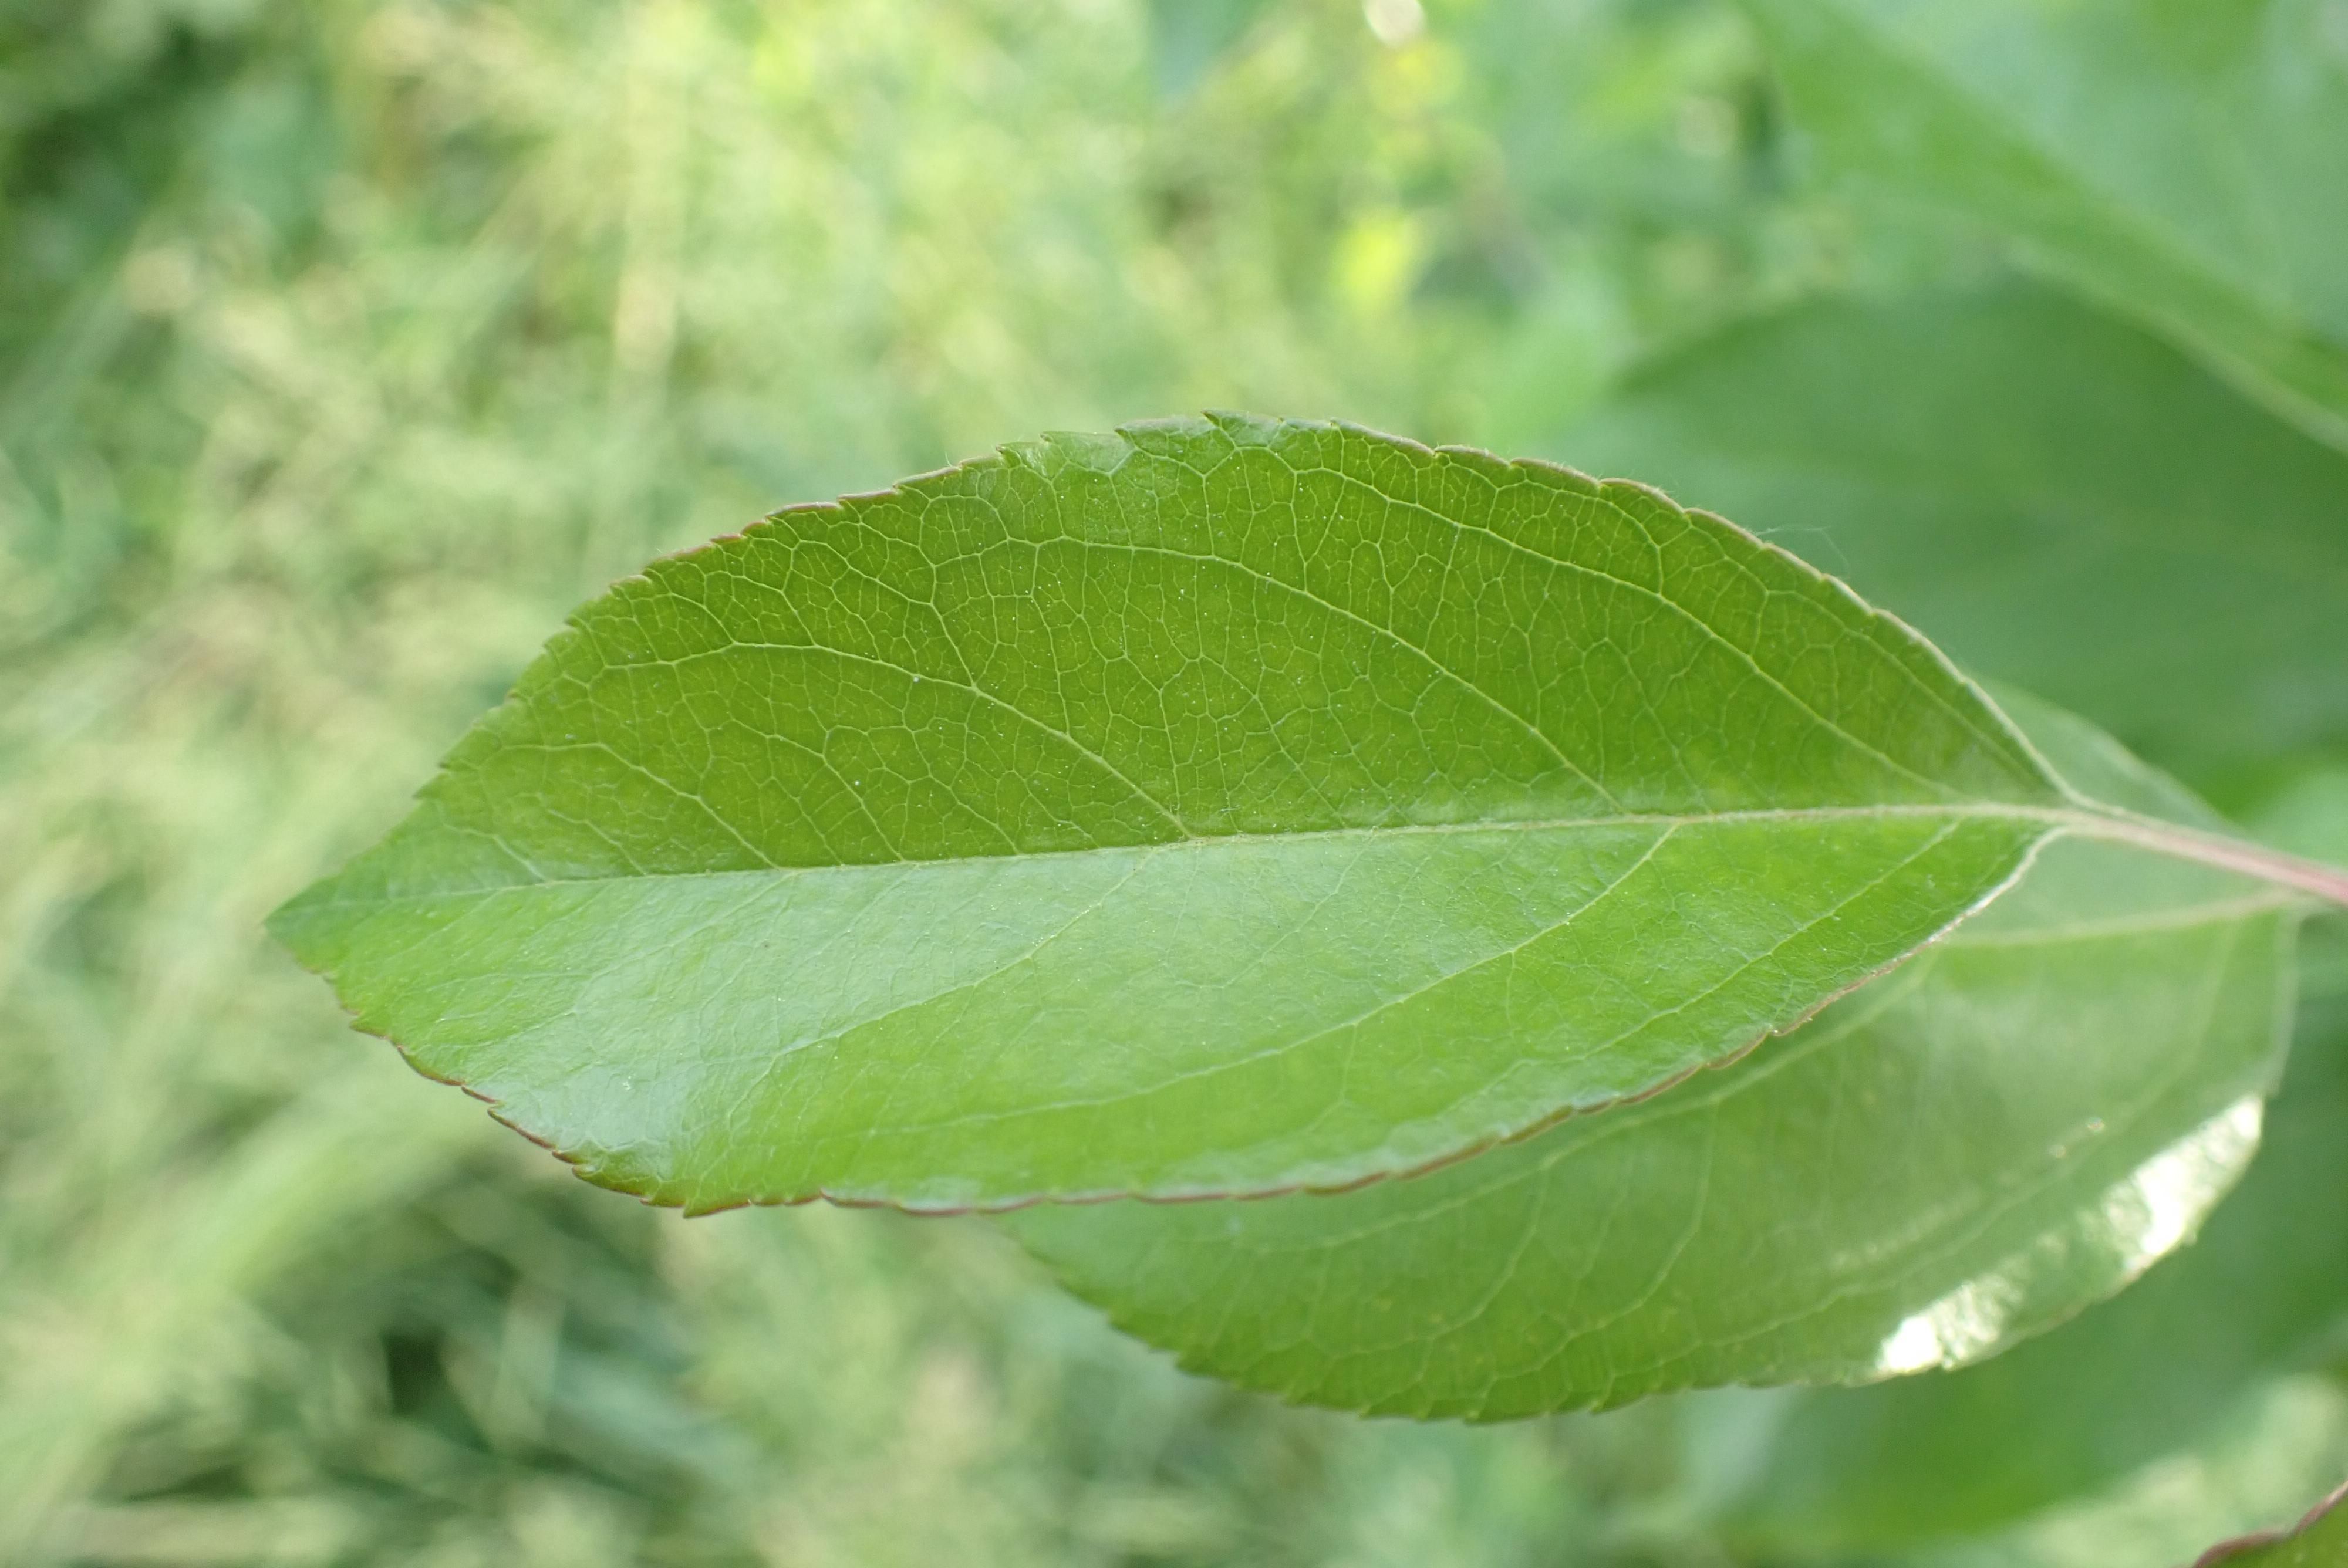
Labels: healthy